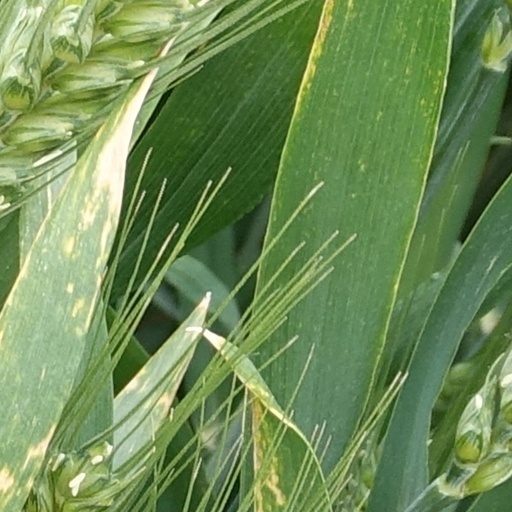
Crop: wheat